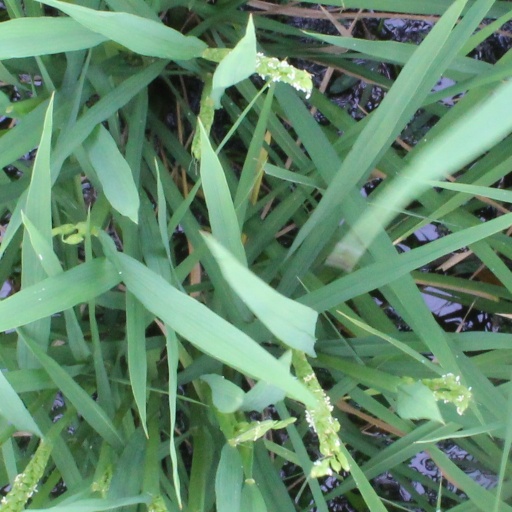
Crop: rice